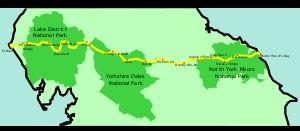
La promenade côte à côte est un sentier de randonnée pédestre non officiel de 192 milles au Royaume-Uni. Il n'est généralement pas balisé et traverse le Nord de l’Angleterre.Imaginé par Alfred Wainwright, il traverse trois parcs nationaux différents : le parc national de Lake District, le parc national de Yorkshire Dales et le parc national de North York Moors.